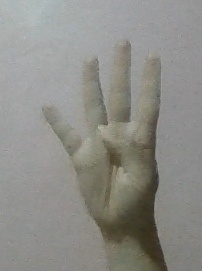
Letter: kaaf